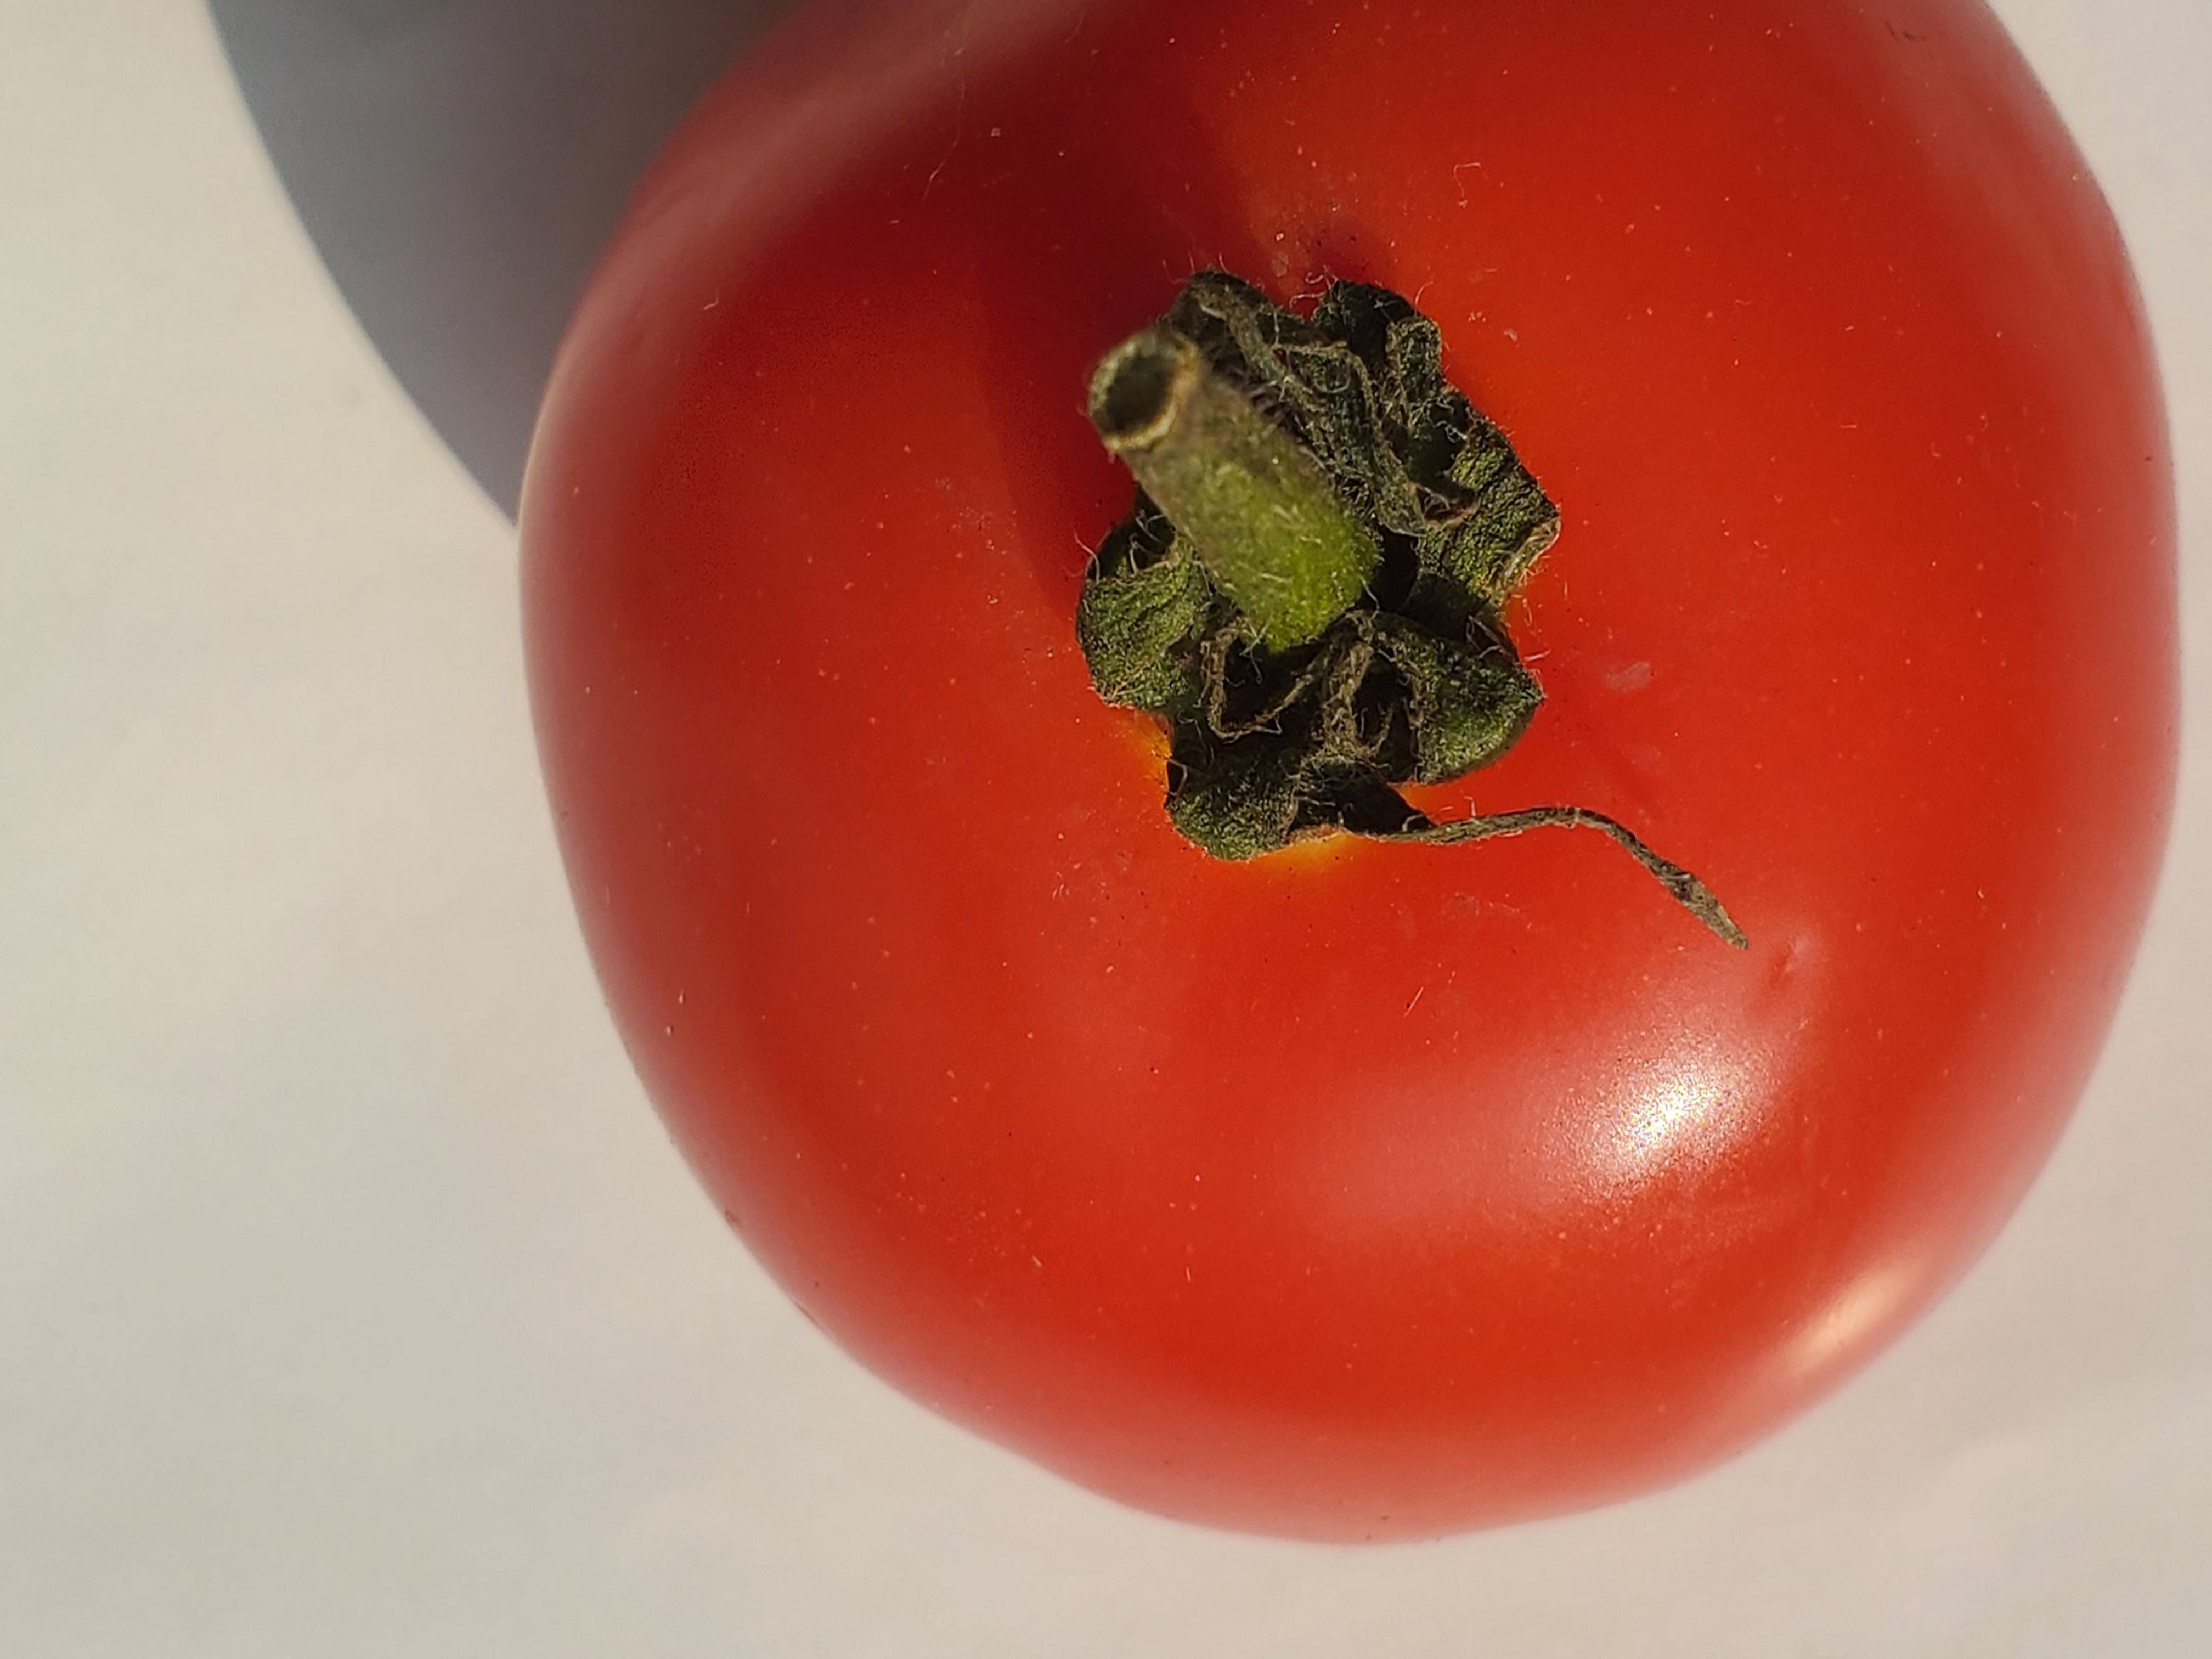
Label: Fresh